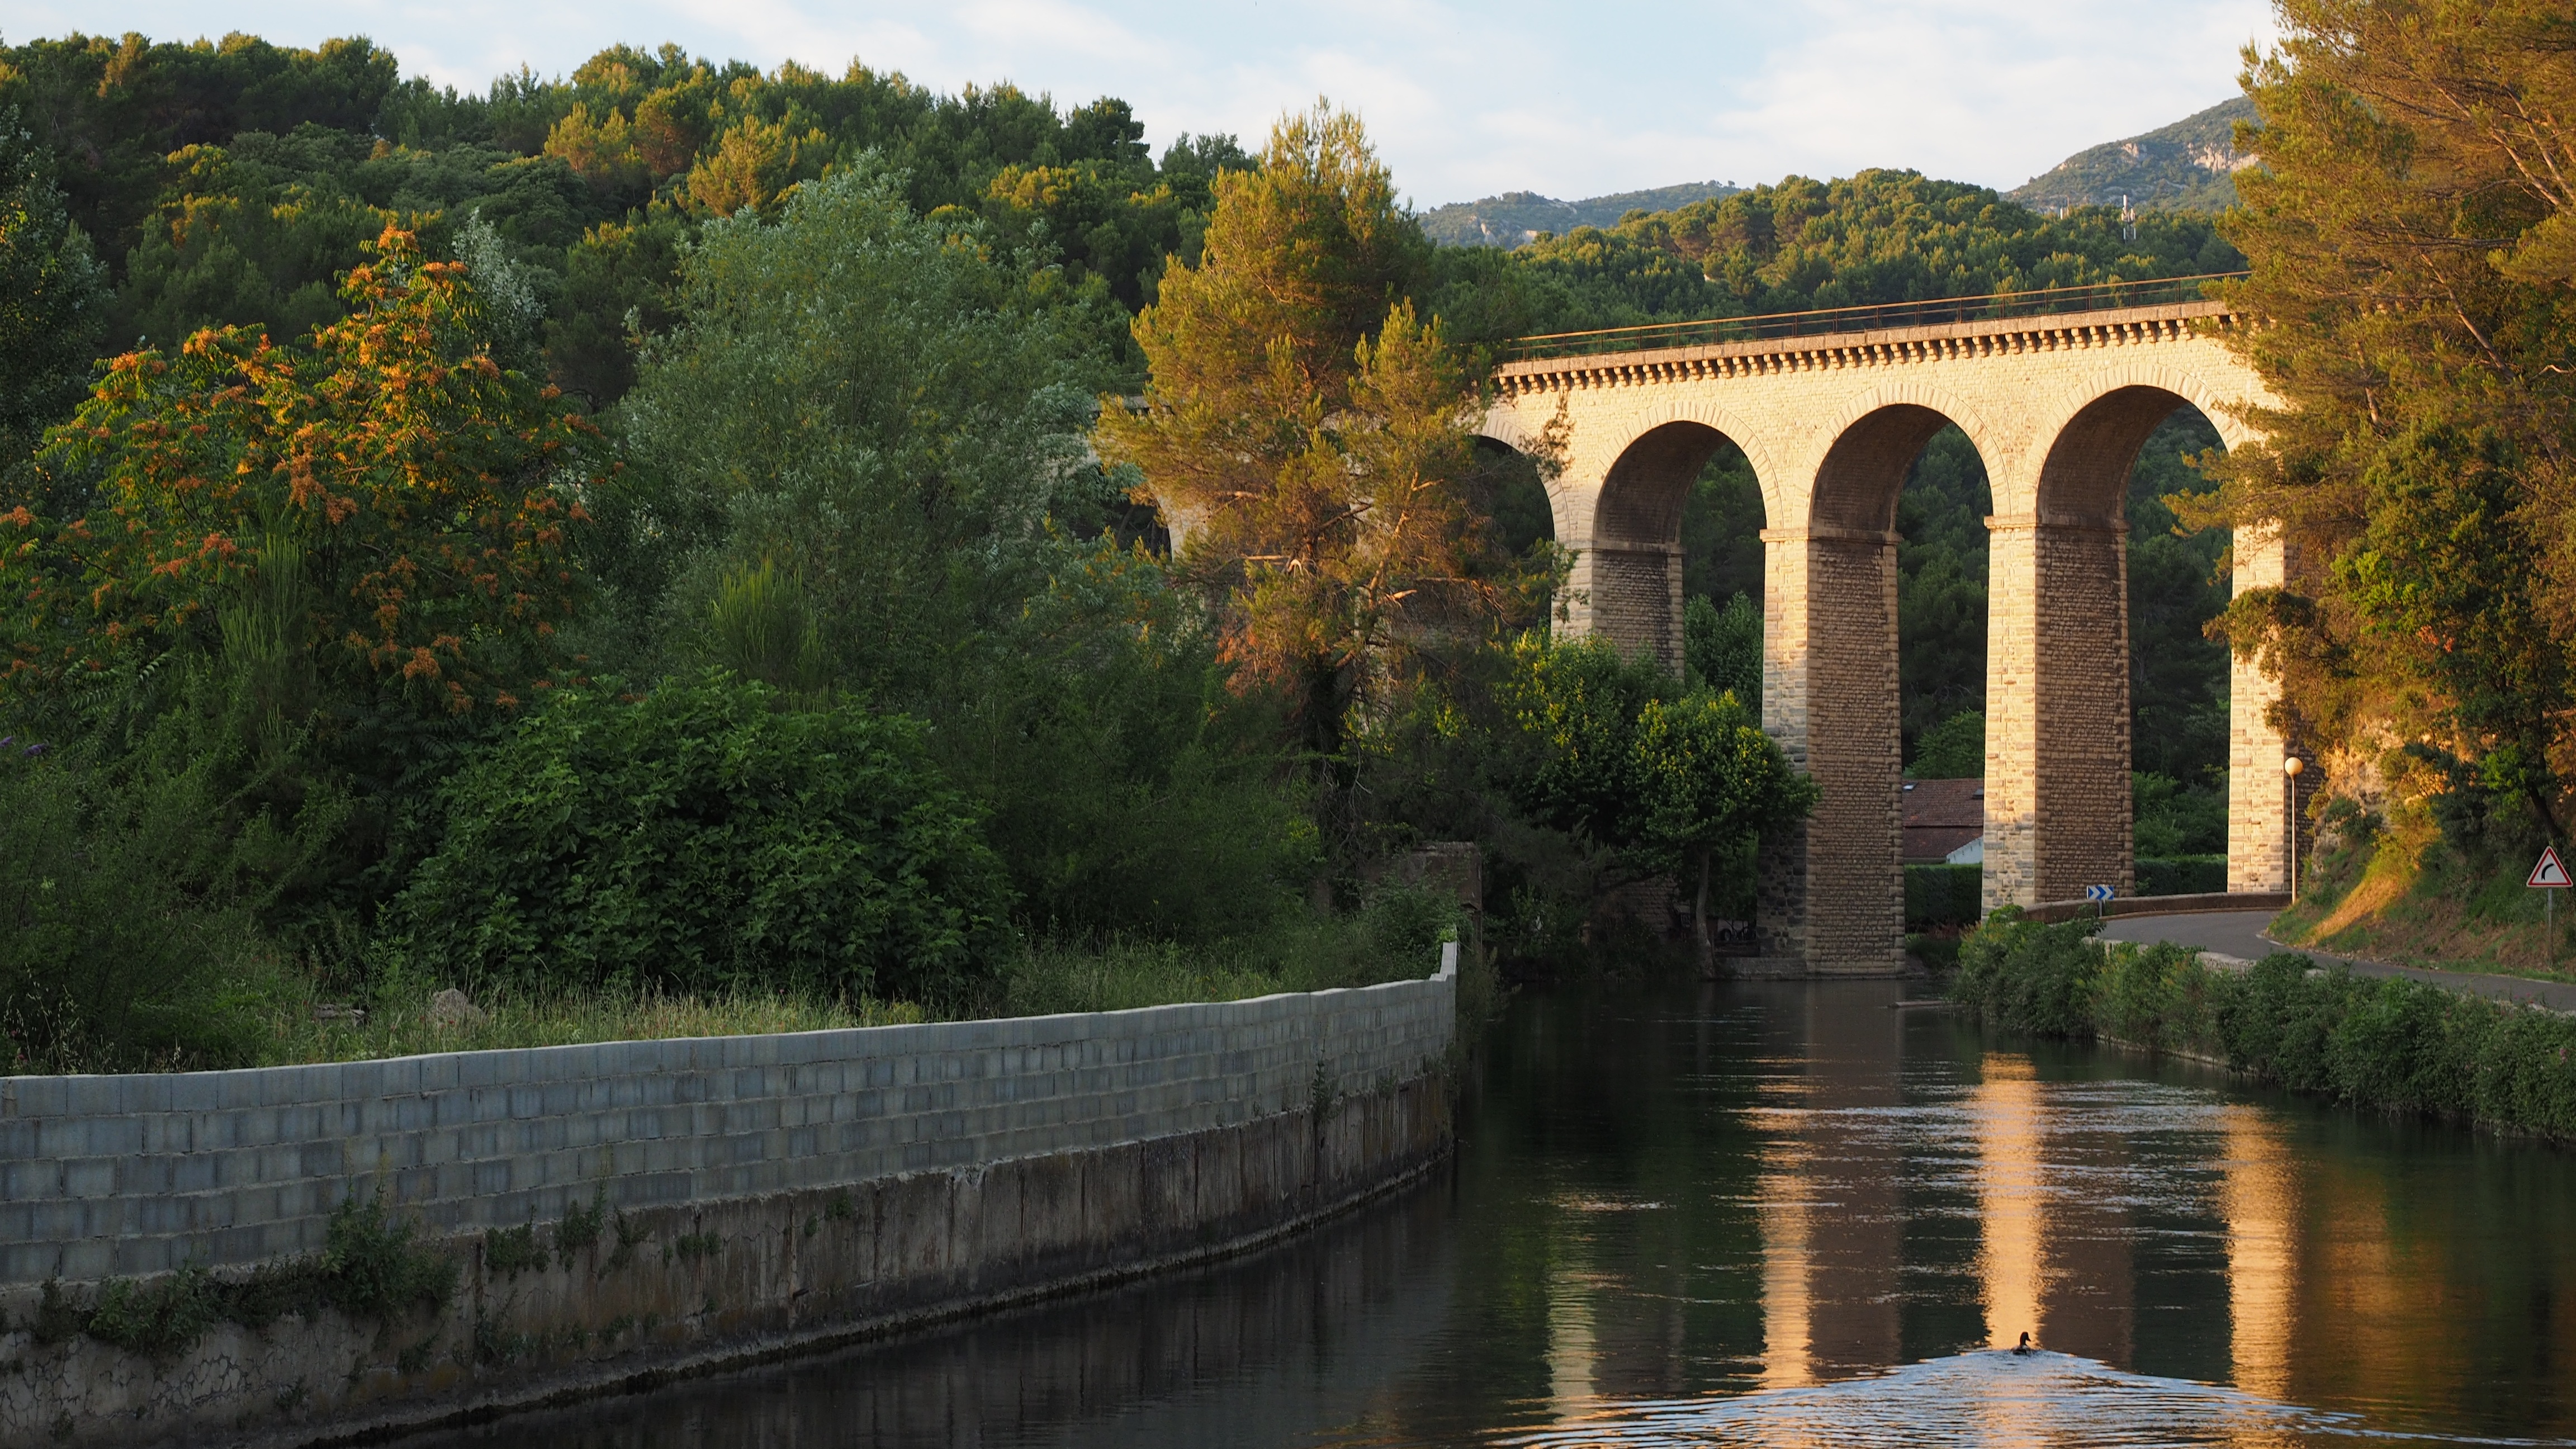
tree, water, bridge, river, canal, reflection, autumn, reservoir, tourism, waterway, fontaine, viaduct, moat, sorgue, l isle sur la sorgue, de vaucluse